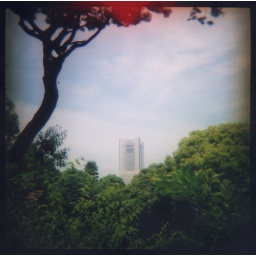
The building of the forest over there